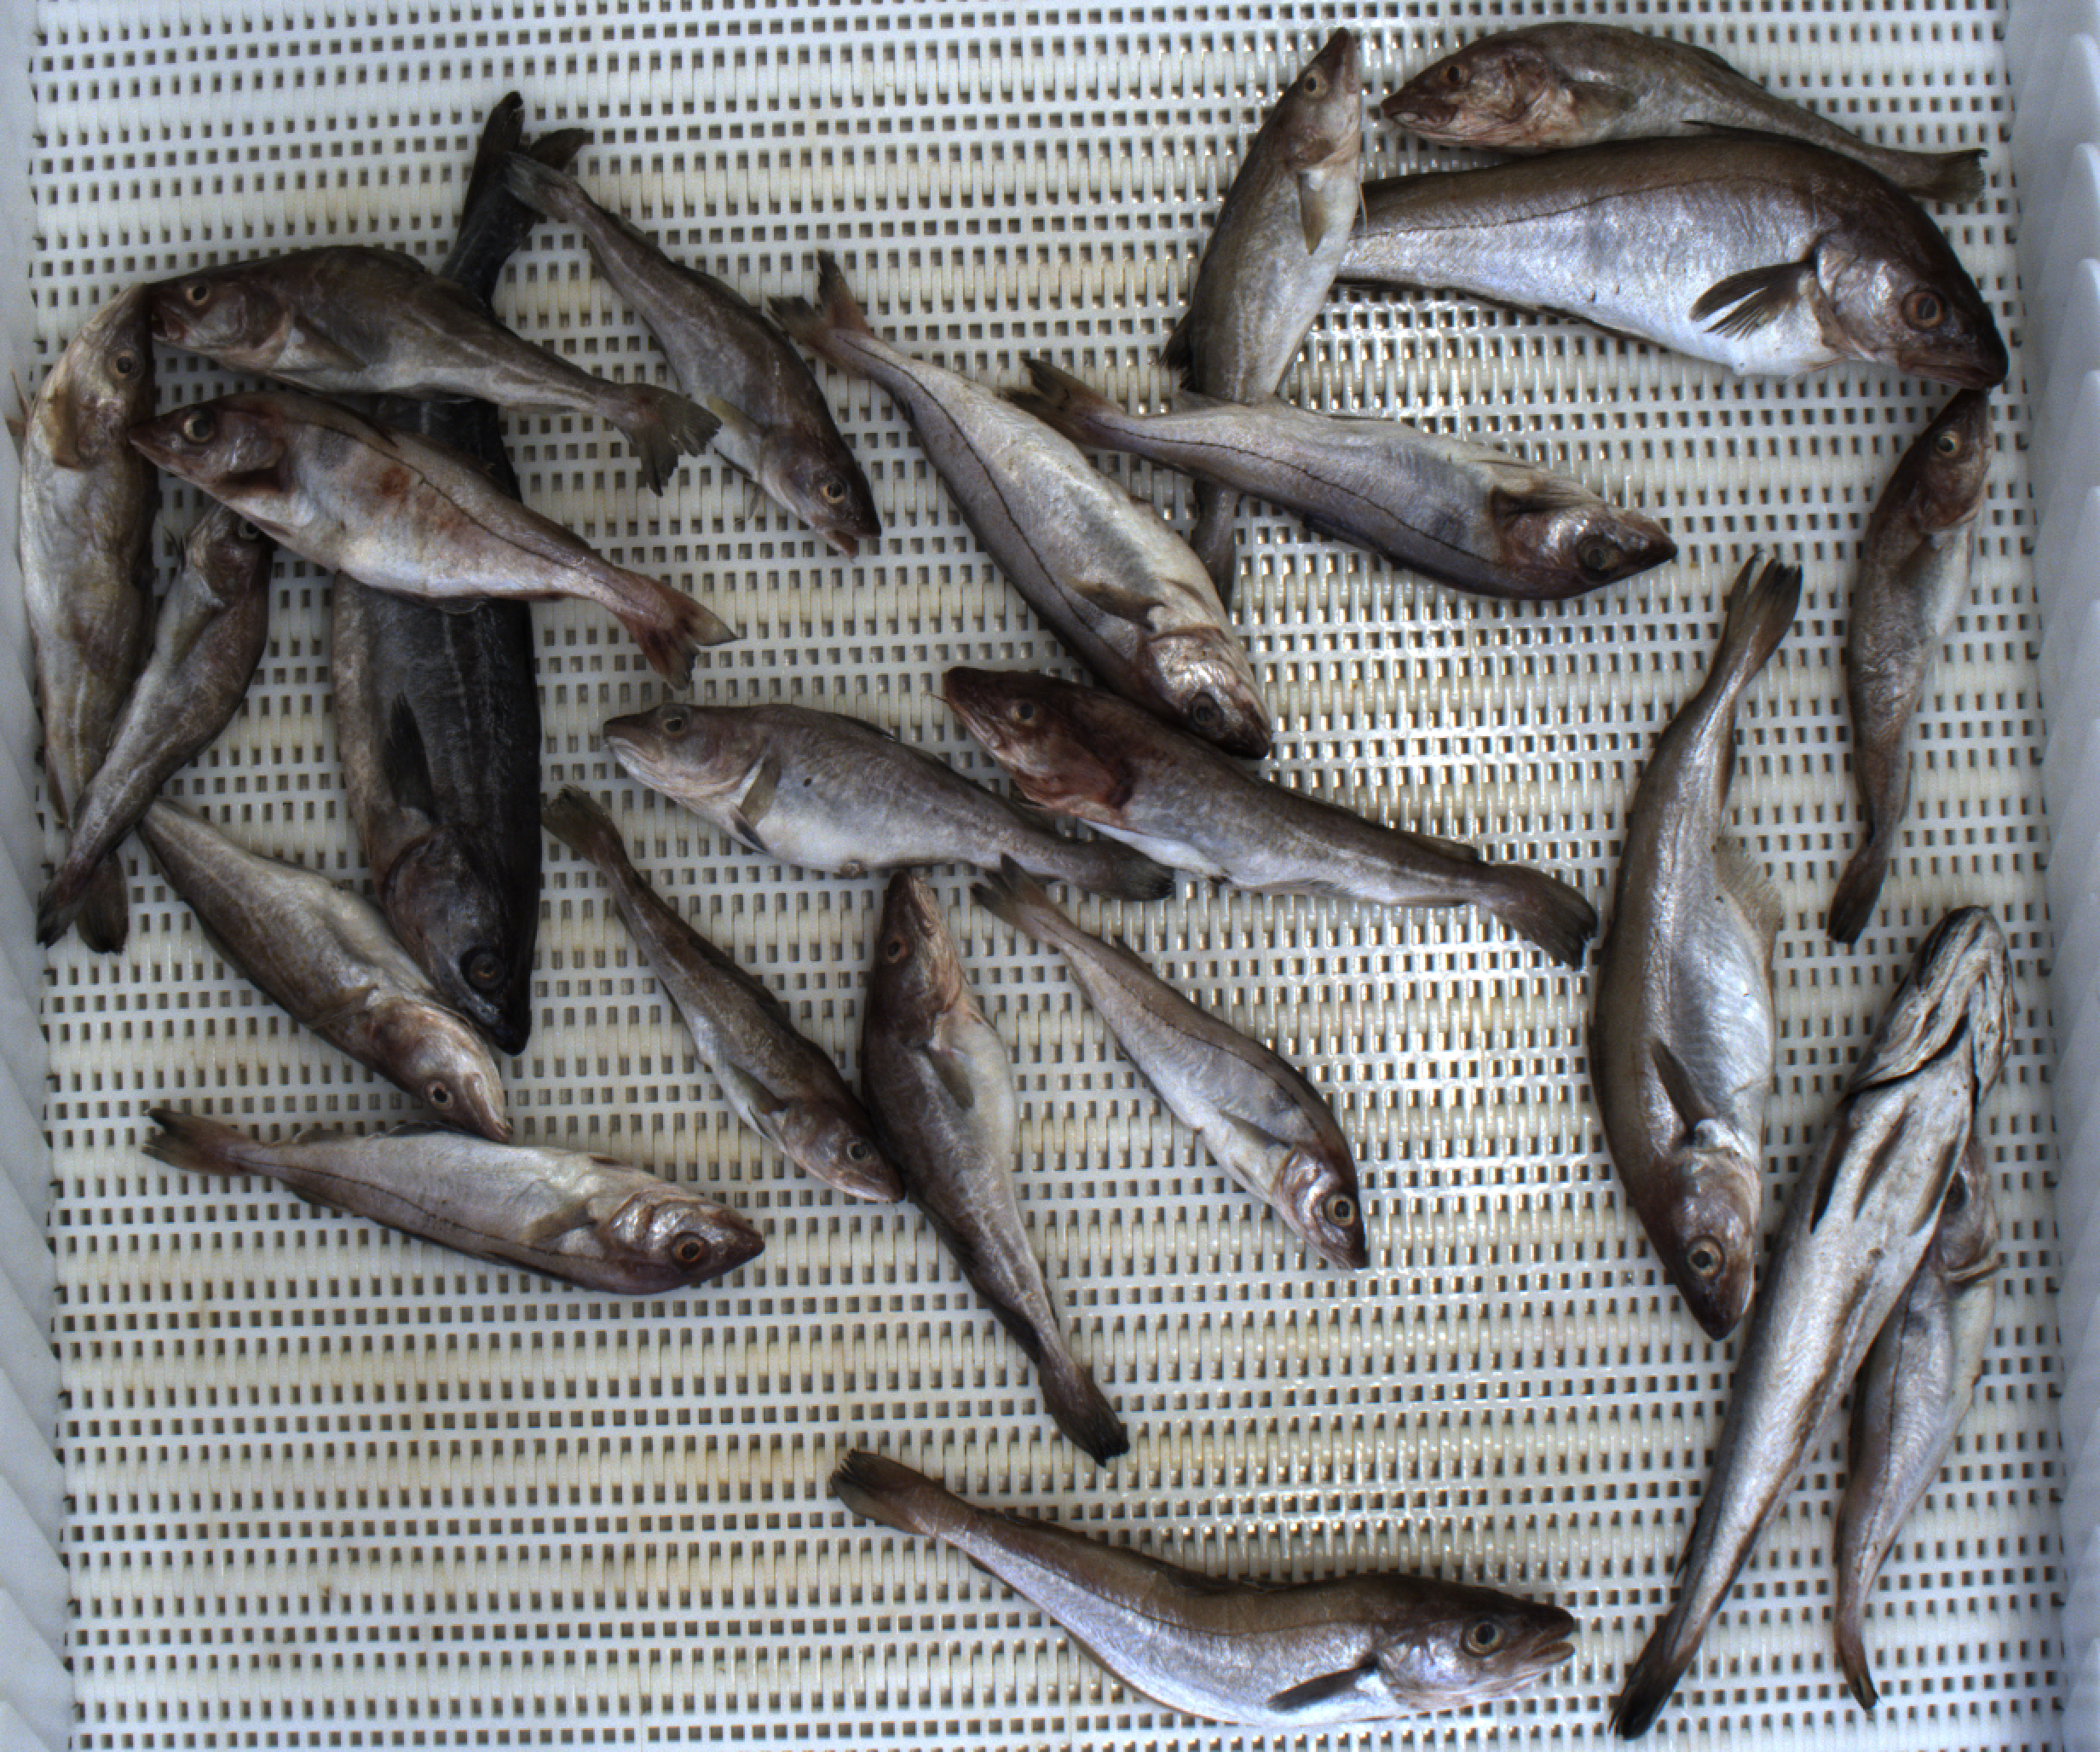
Total fish: 23
Cod: 12
Haddock: 6
Whiting: 3
Hake: 1
Horse mackerel: 0
Saithe: 1
Other: 0